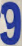
Number: 9